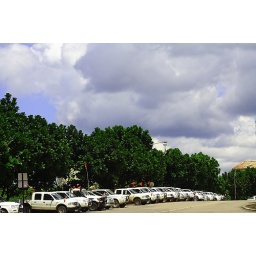
the parking lot in main office, my favorite... should get the blue sky before I leave....